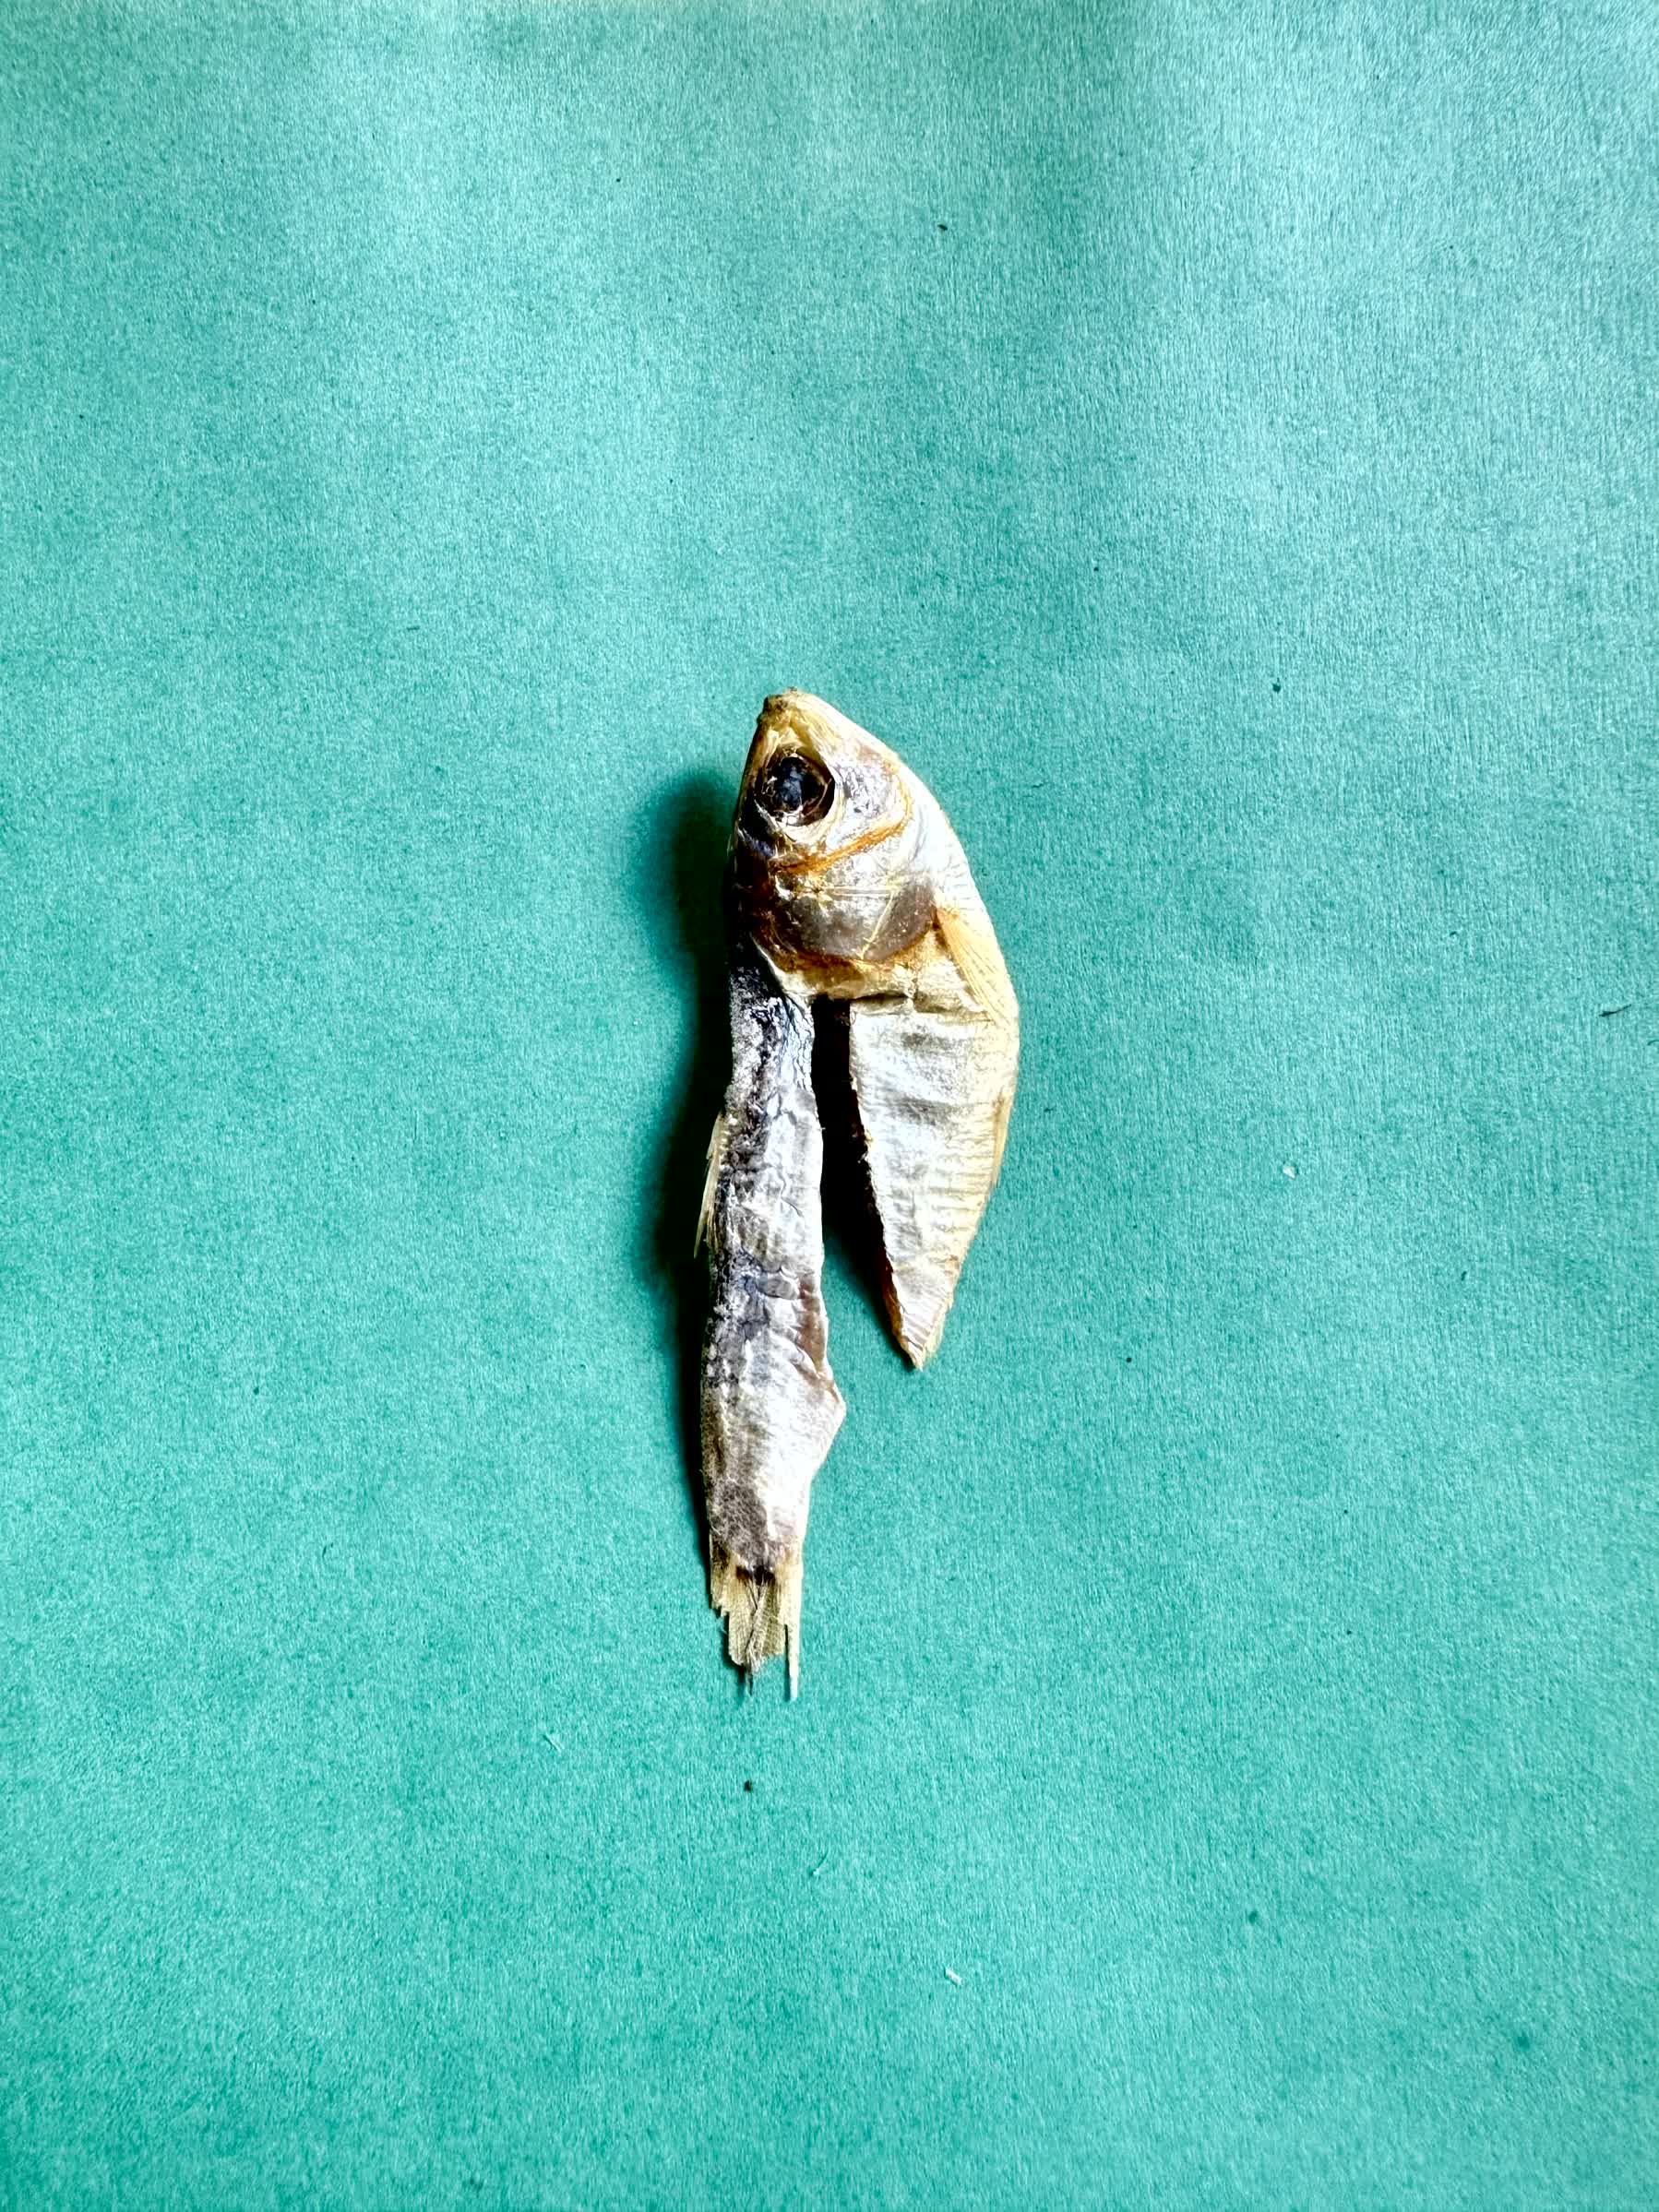
Species: Chapila